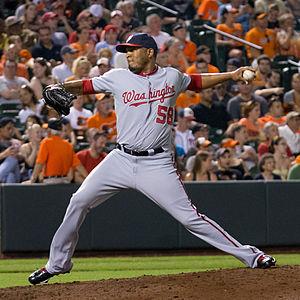
Fernando Antonio Abad est un lanceur de relève gaucher des Nationals de Washington de la Ligue majeure de baseball.